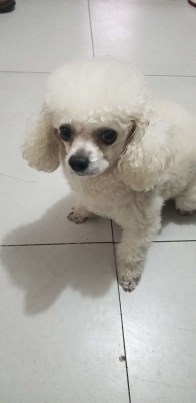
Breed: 3083-n000117-Bichon_Frise